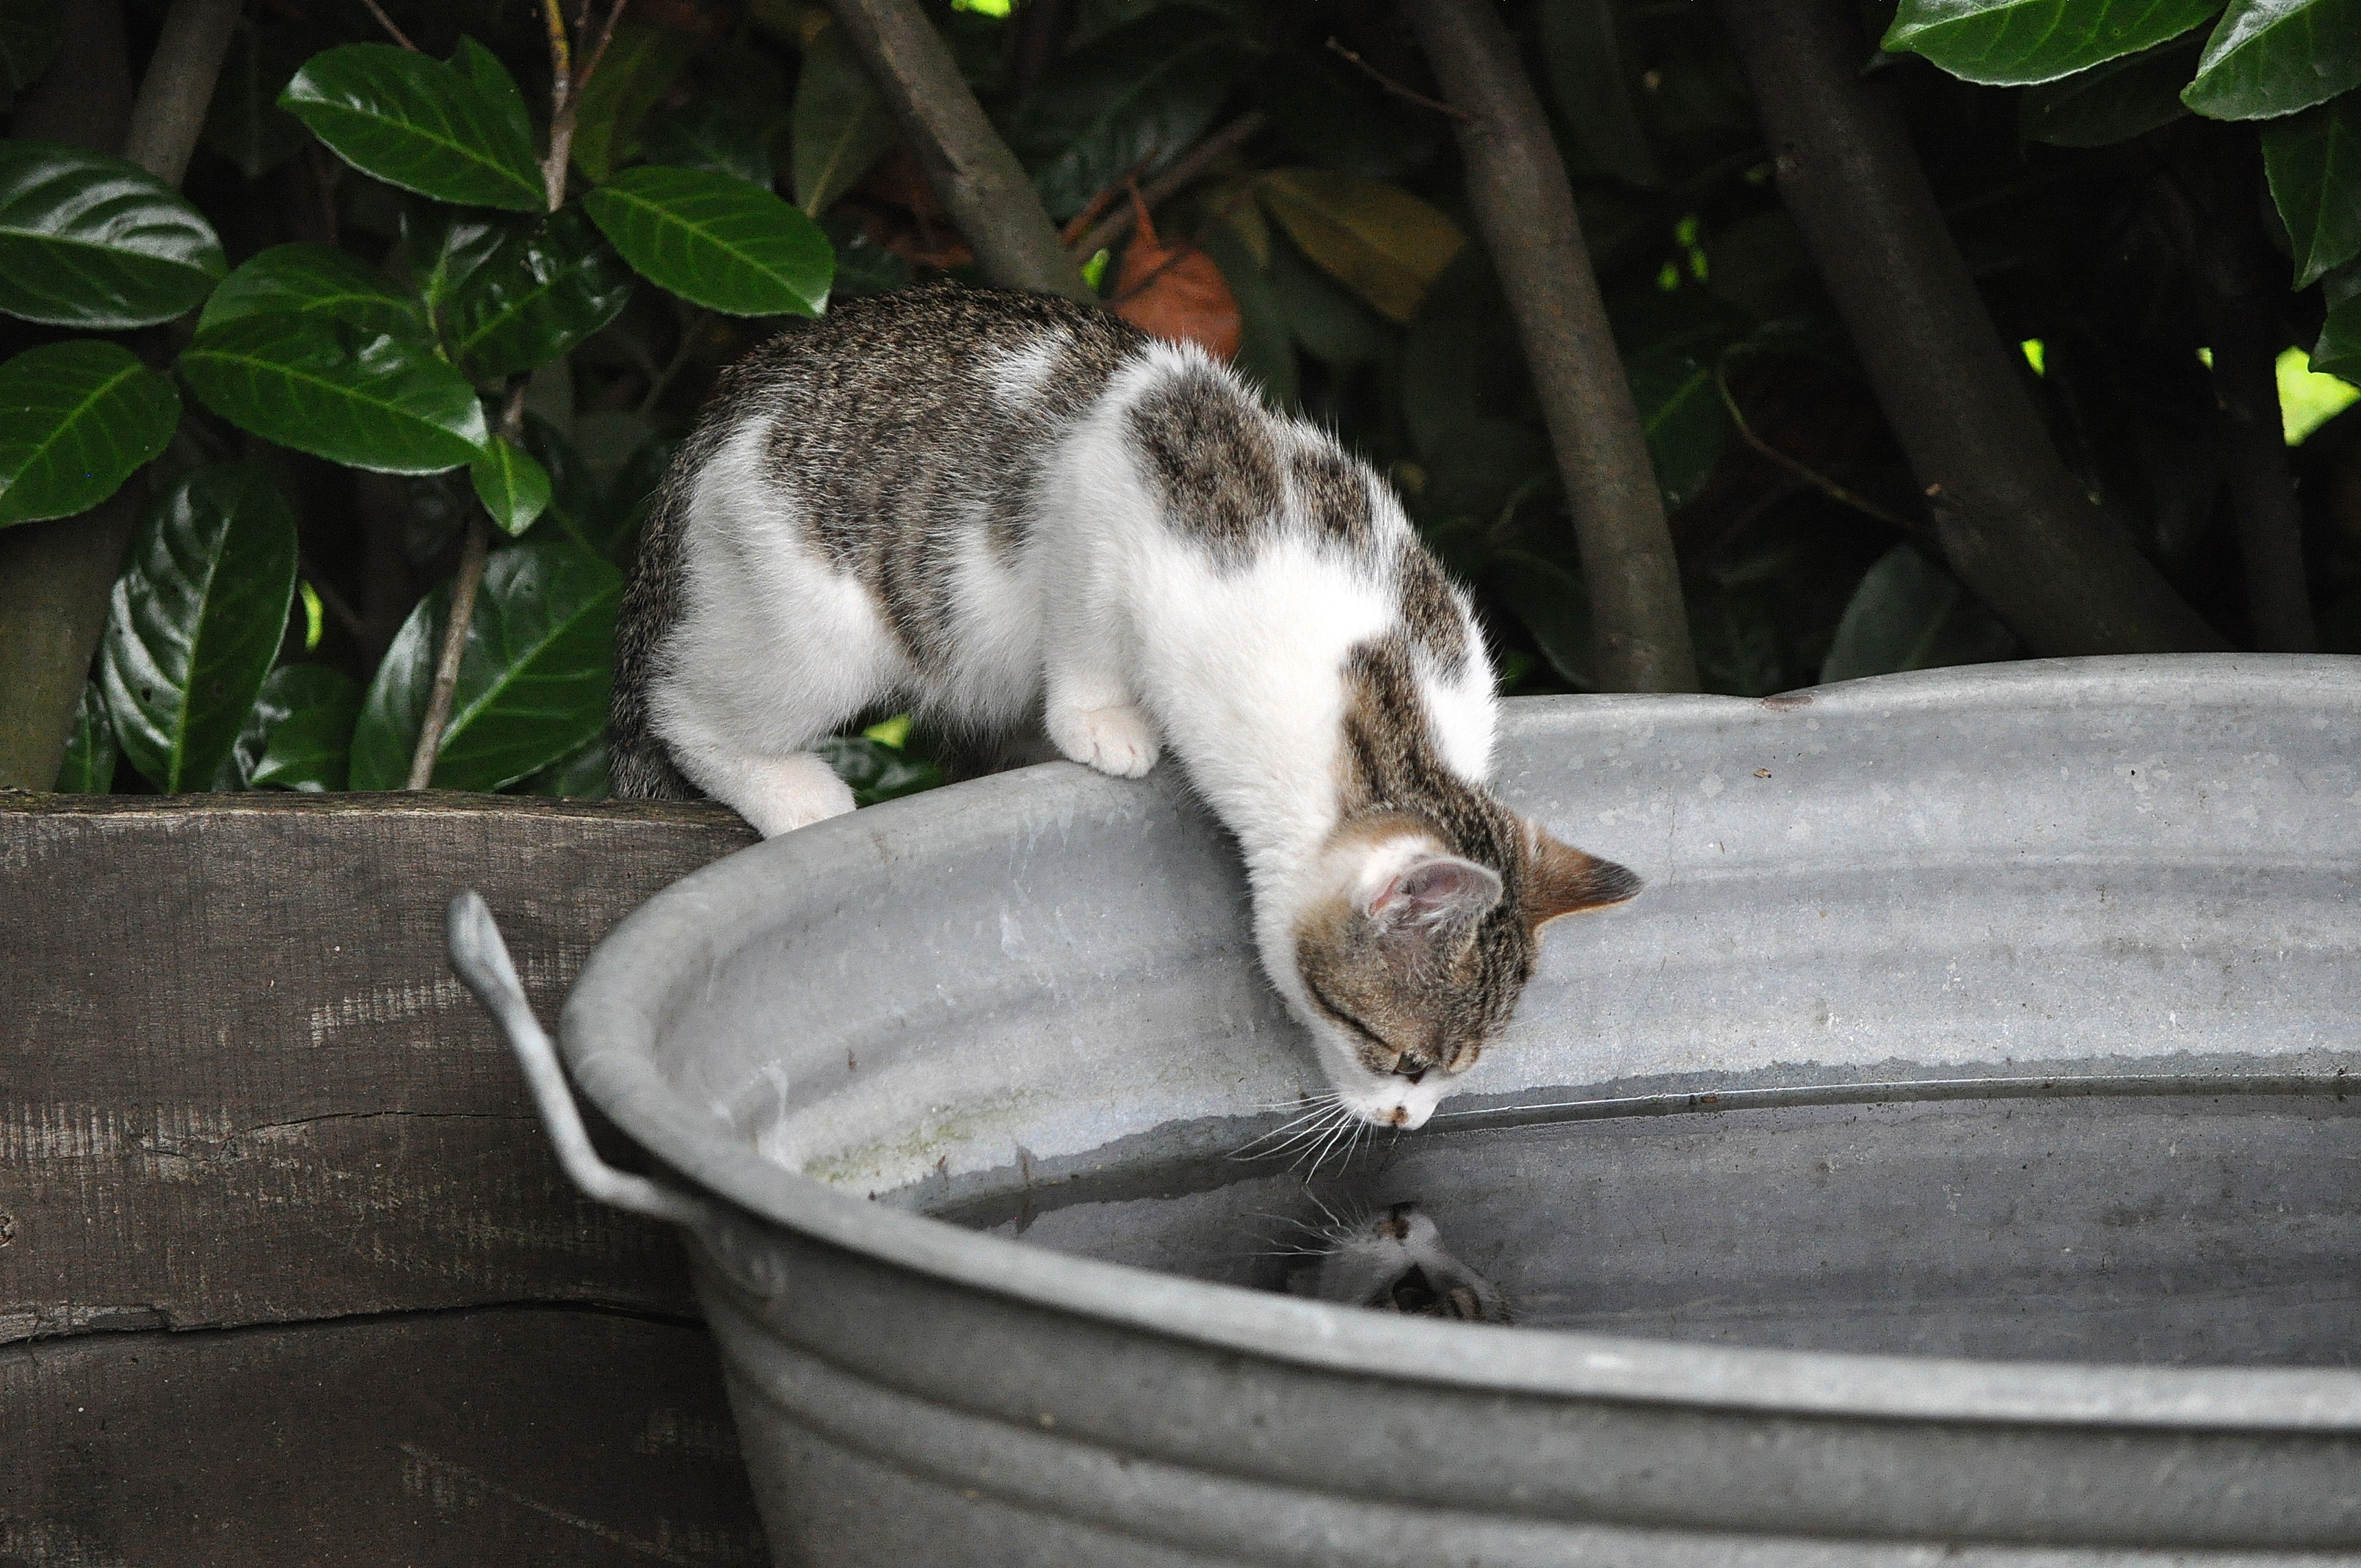
water, animal, kitten, cat, mammal, drink, vertebrate, curious, mirroring, mirror image, small to medium sized cats, cat like mammal